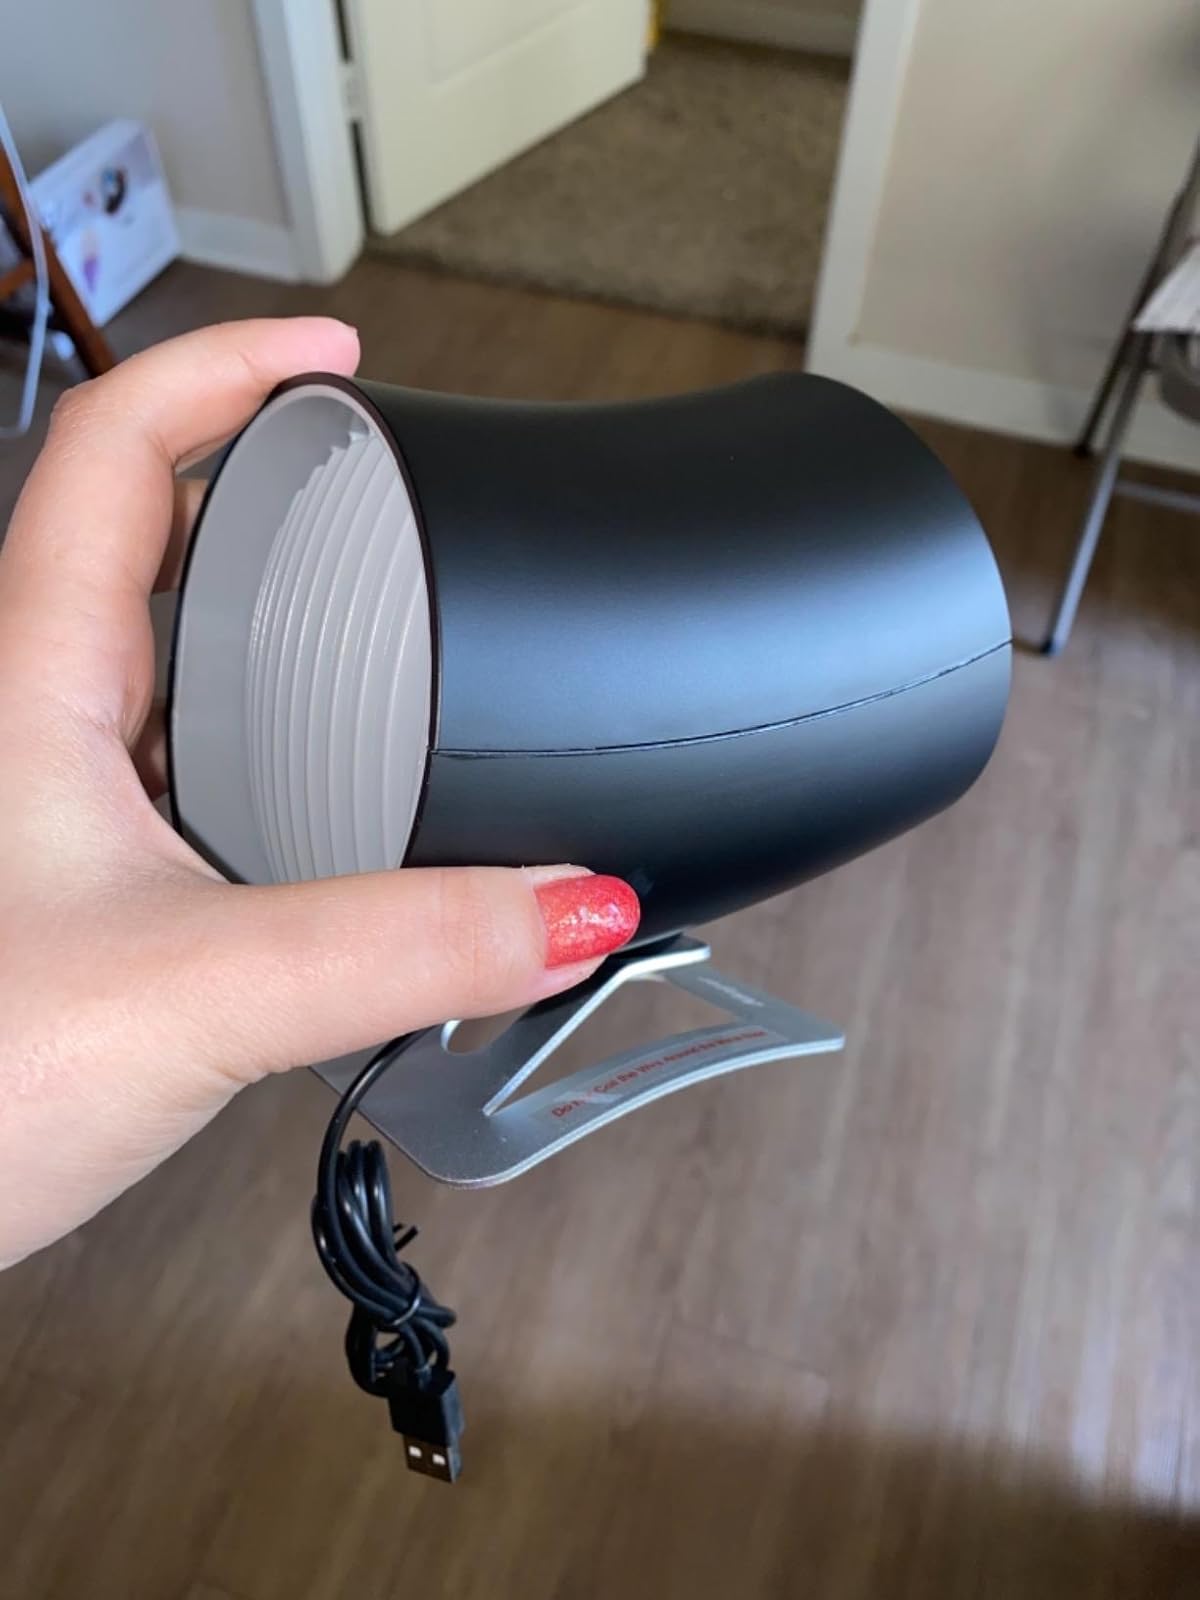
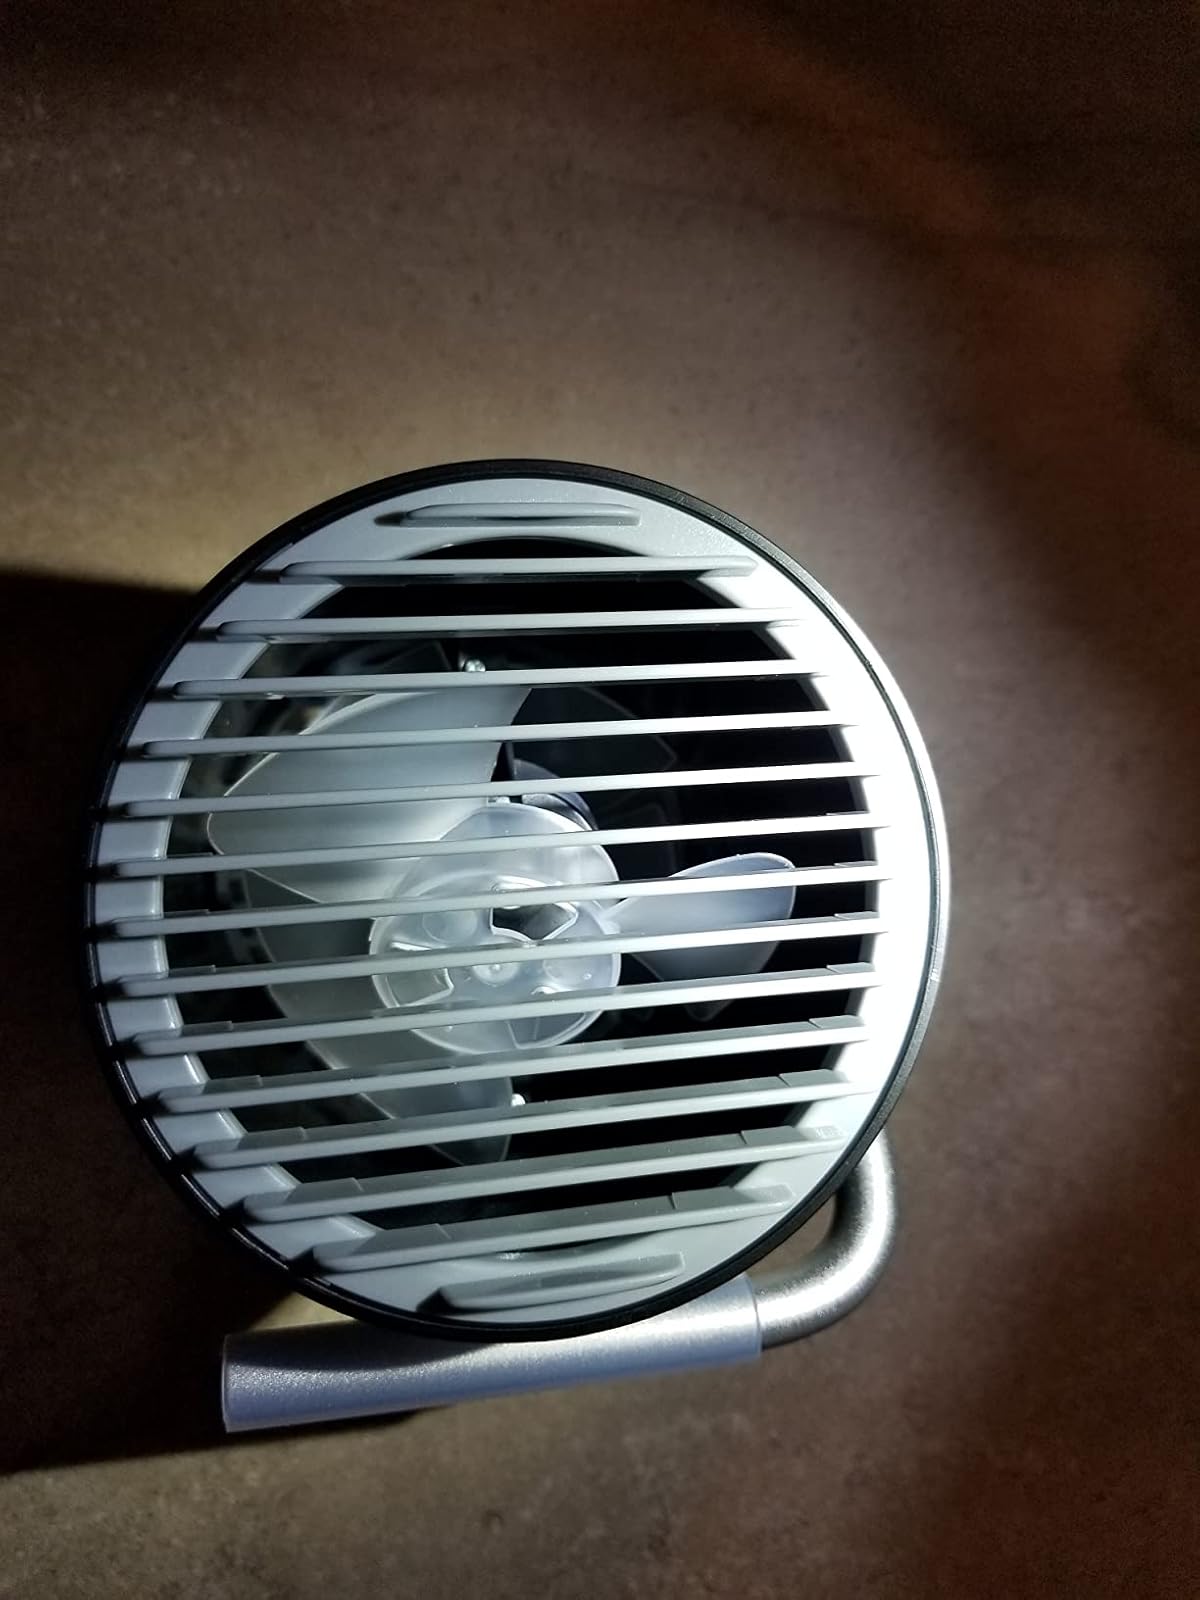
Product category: fan
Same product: no